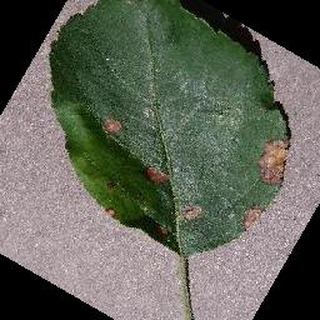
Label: apple_black_rot